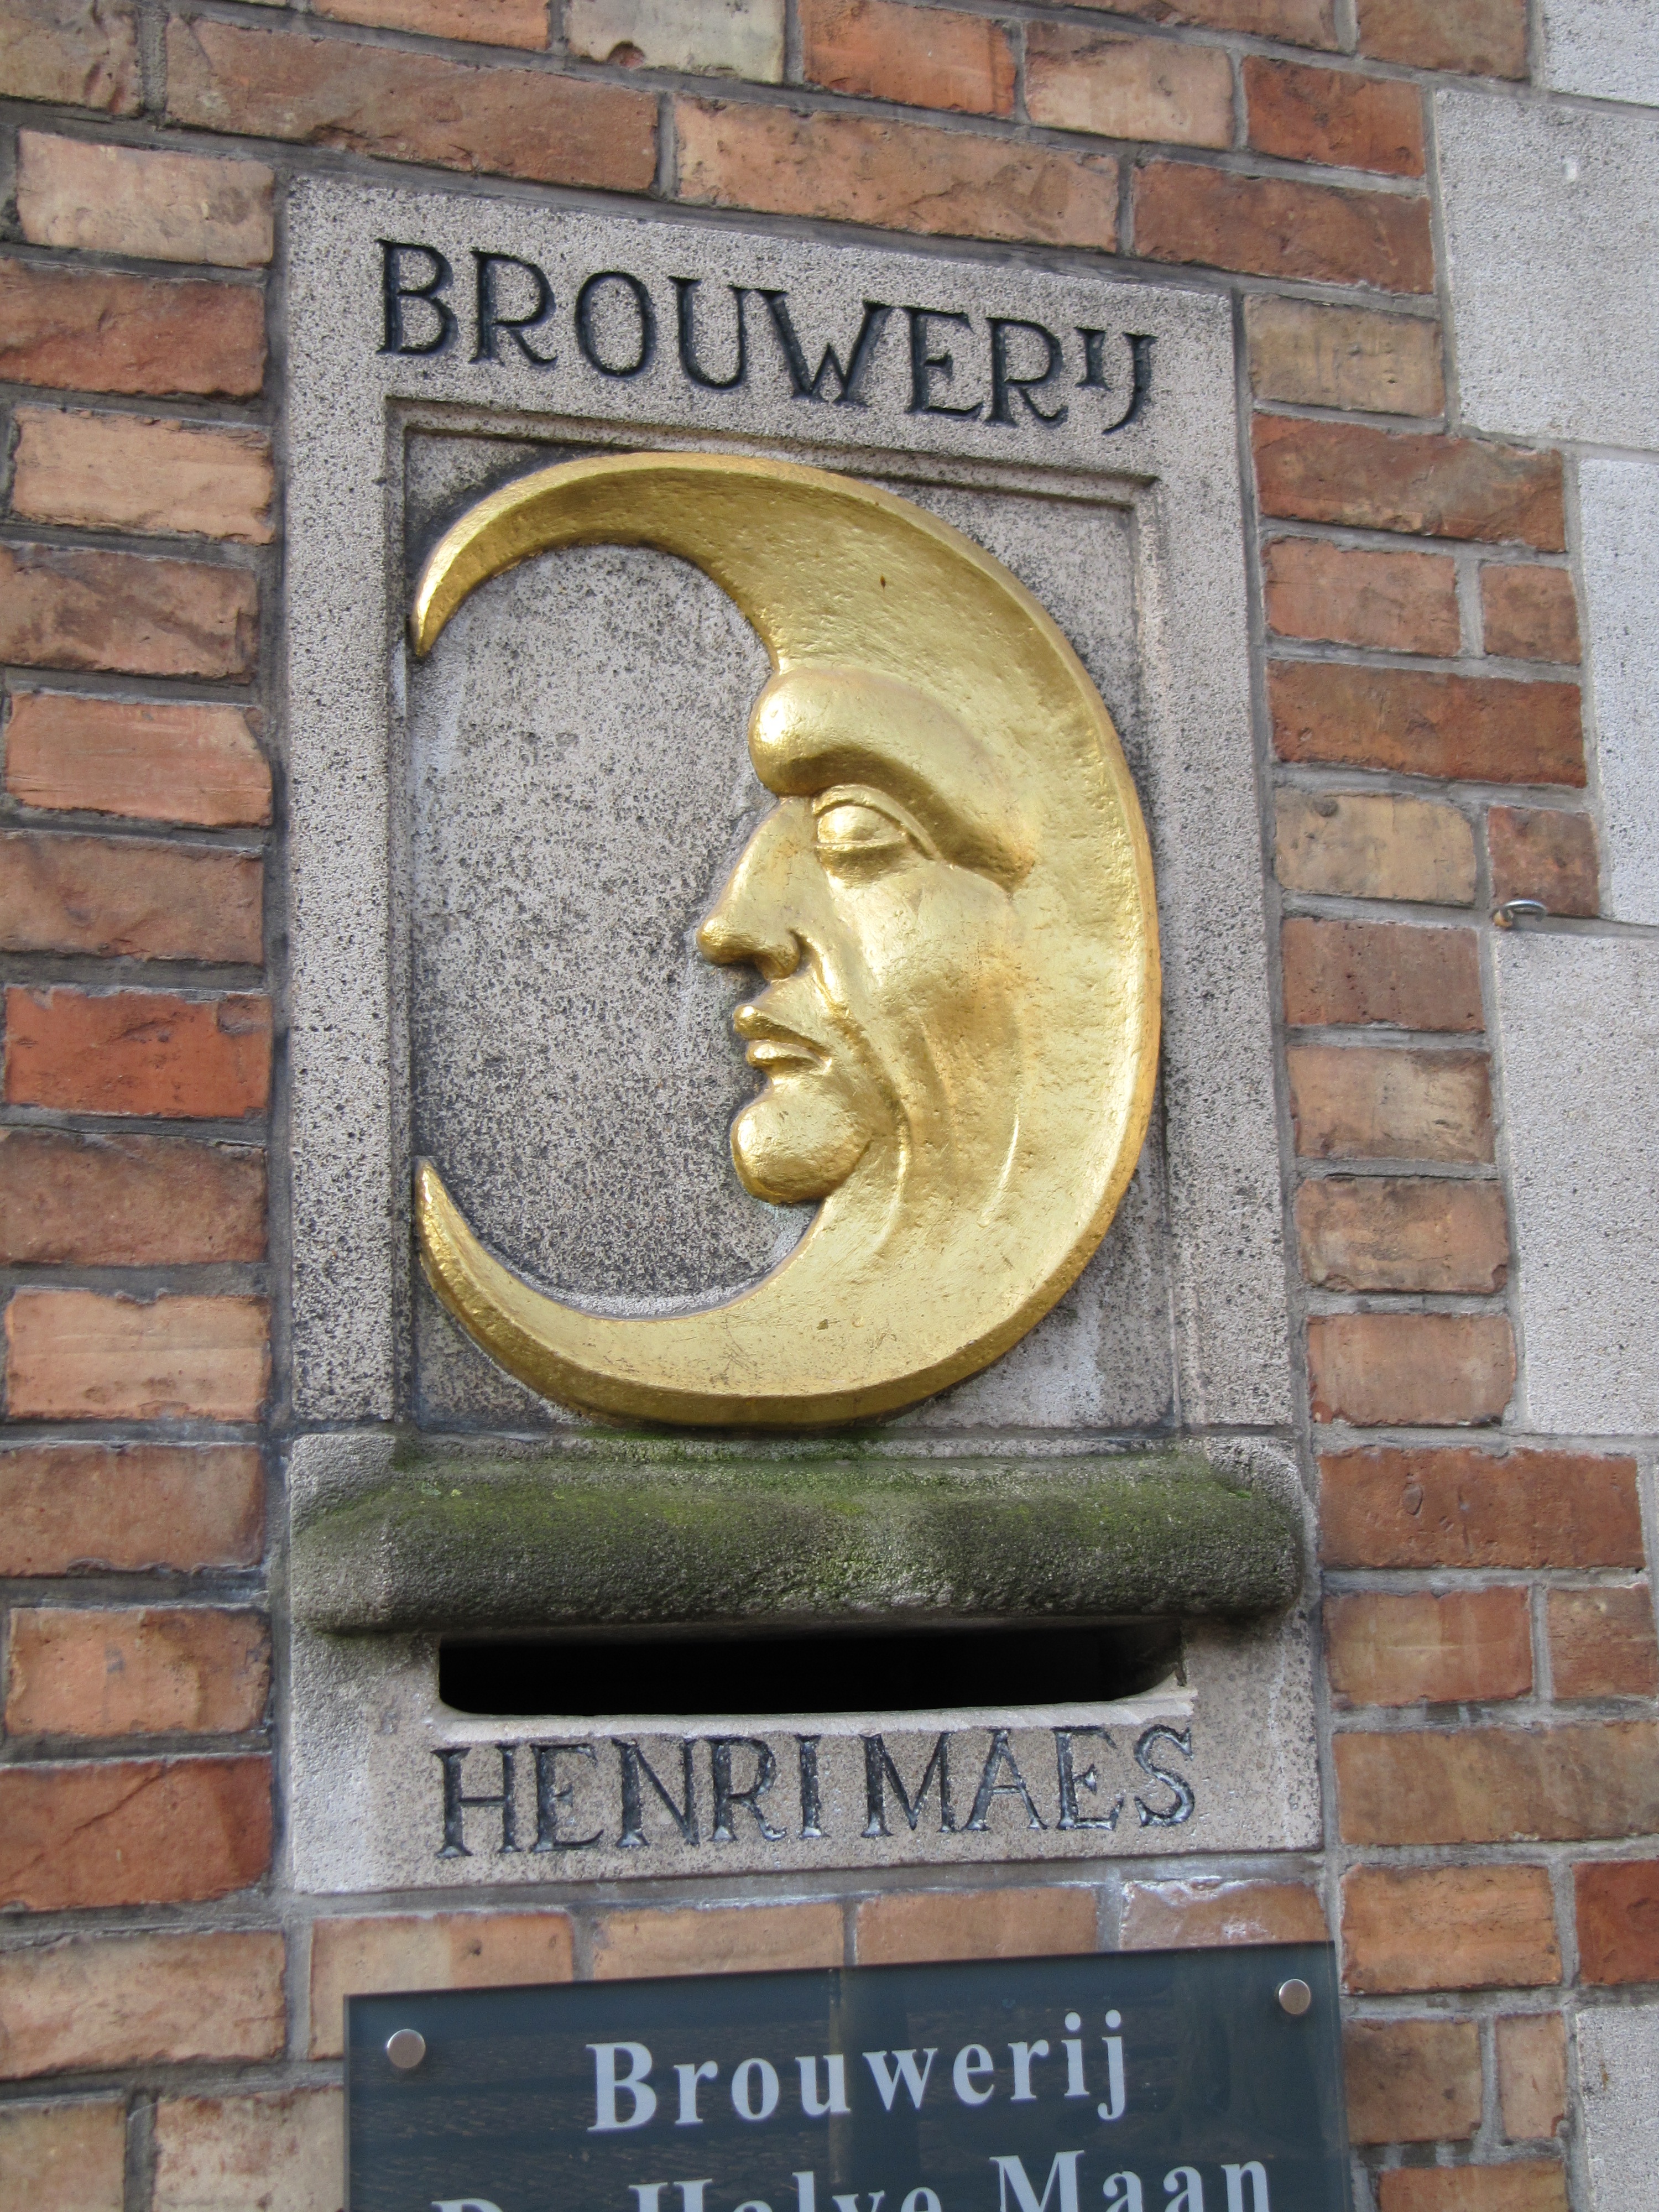
number, monument, sign, statue, moon, sculpture, art, shield, carving, banda, ancient history, commemorative plaque